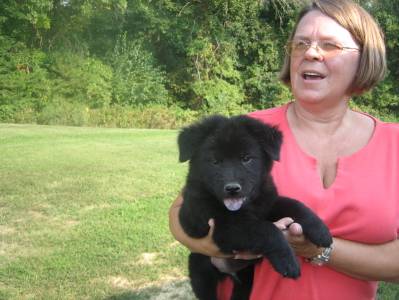
Label: dog